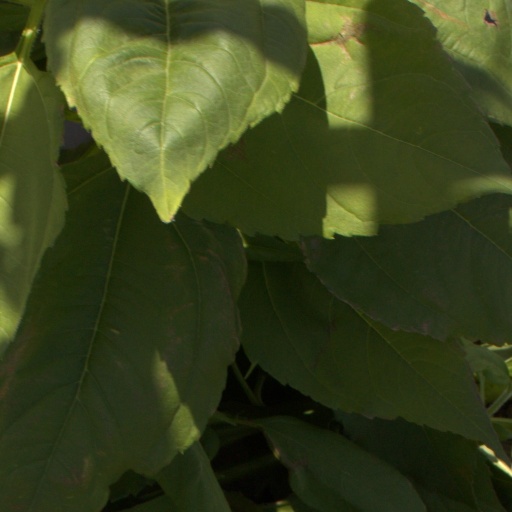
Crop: Jerusalem artichoke